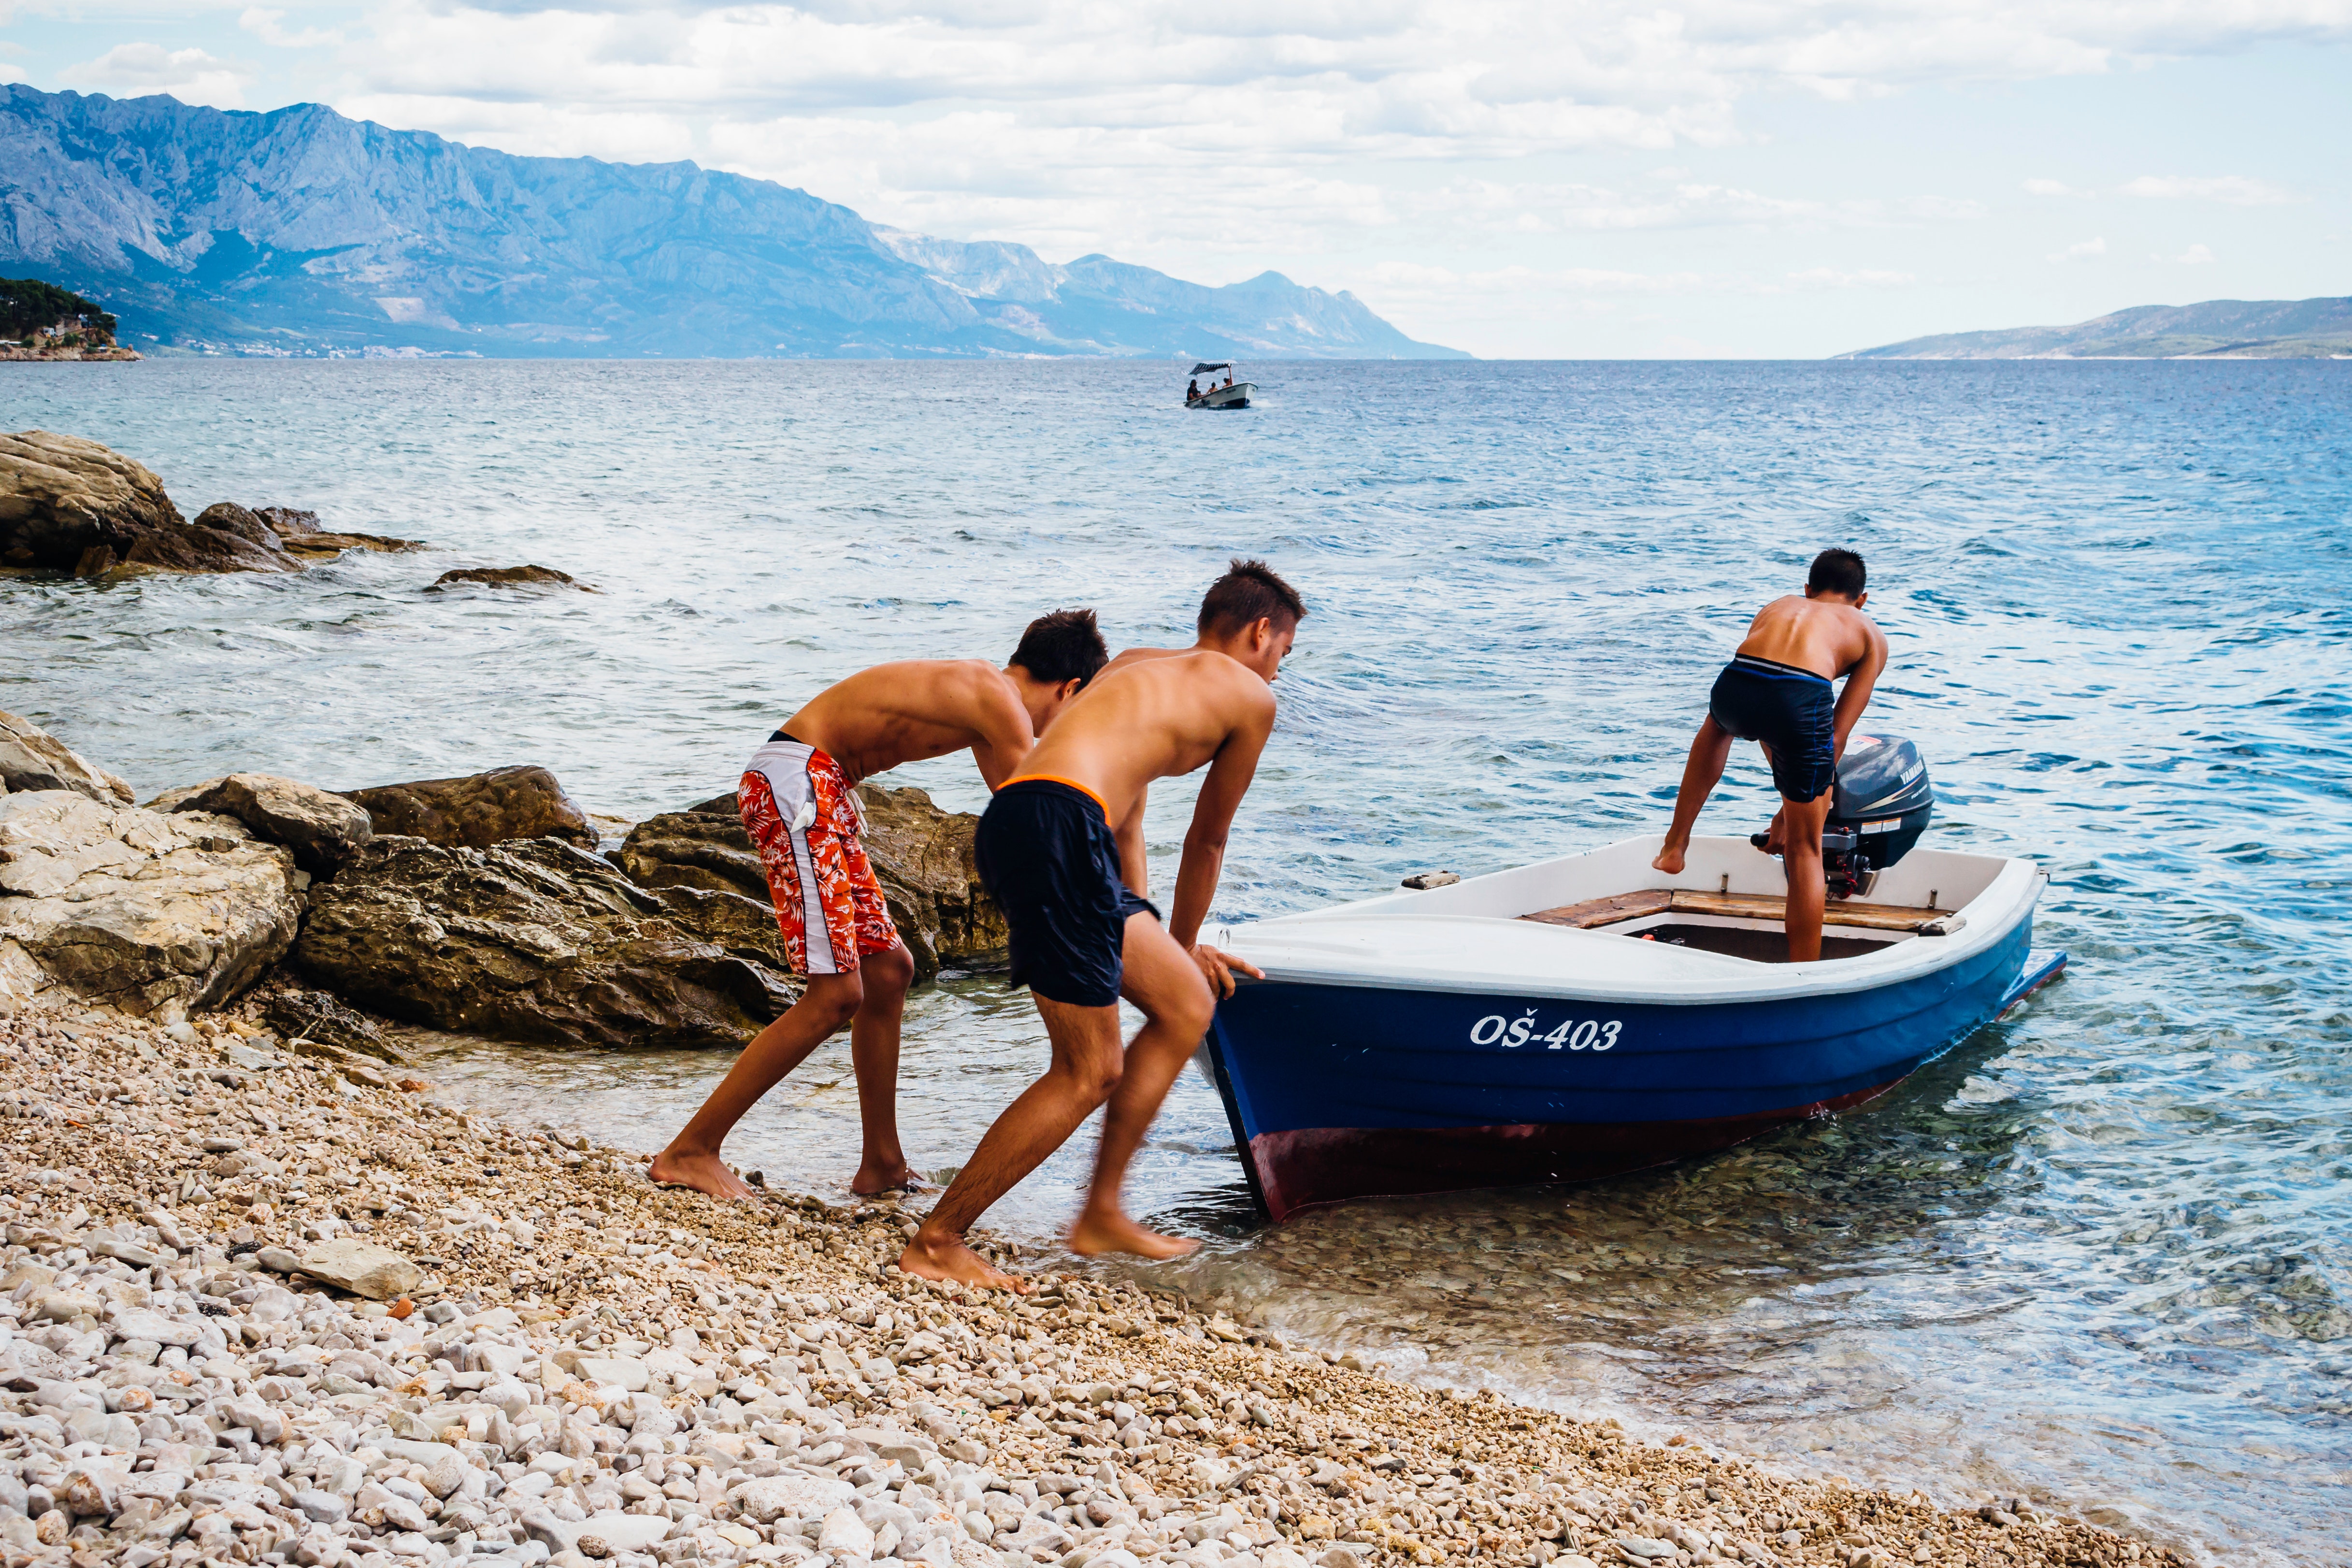
vacation, beach, water transportation, sea, fun, summer, boating, recreation, tourism, coast, ocean, boat, vehicle, wave, leisure, surface water sports, holiday, Barechested, bay, coastal and oceanic landforms, wind wave, watercraft